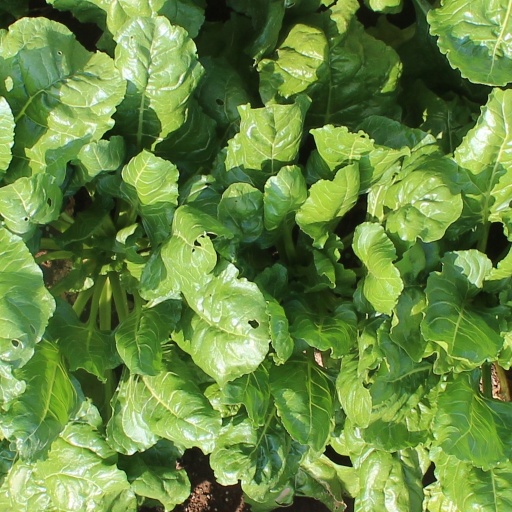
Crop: sugar beet